Jodenbreestraat

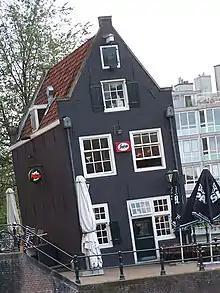
Jodenbreestraat 1

The Jodenbreestraat ("Jewish Broad Street") is a street in the centre of Amsterdam, which connects the Sint Antoniesluis sluice gates to the Mr. Visserplein traffic circle. North of the sluice gates, the street continues on to Nieuwmarkt square as the Sint Antoniesbreestraat. The Mozes en Aäronkerk church stands at the southern end of the street. Directly behind the Jodenbreestraat is Waterlooplein square with its daily flea market.